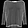
Label: Pullover